Choristodera

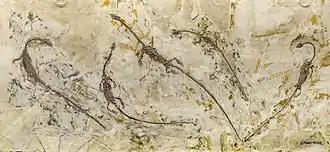

Choristoderes vary substantially in size, the smallest genera like "Cteniogenys" and "Lazarussuchus" had a length of only around , and the largest known choristoderan, "Kosmodraco dakotensis" is estimated to have had a total length of around . Neochoristoderes such as "Champsosaurus" are the best-known group of the Choristodera. They resembled modern crocodilians, especially gharials. The skull of these animals have a long, thin snout filled with small, sharp conical teeth. Other choristoderes are referred to collectively as "non-neochoristoderes", which are mostly small lizard-like forms, though "Shokawa, Khurendukhosaurus" and "Hyphalosaurus" possess long plesiosaur like necks. The grouping of "non-neochoristoderes" is paraphyletic (not containing all descendants of a common ancestor), as the lizard-like bodyform represents the ancestral morphology of the group.